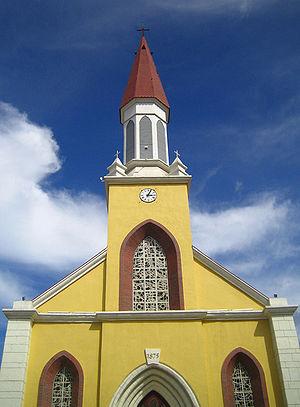
L'Océanie est un continent dont les traditions religieuses ont été modifiées et se modifient encore. Si les religions traditionnelles ont été largement supplantées pendant la colonisation occidentale, elles survivent sous la forme de la superstition dans de nombreuses régions reculées. Le christianisme se taille la part du lion par le travail intensif des missionnaires catholiques et protestants tout au long des XIXᵉ et XXᵉ siècles. Toutefois, rien n'est fixé : en effet, par l'immigration les religions musulmanes et juives ont pu s'implanter dans le courant des XXᵉ et XXIᵉ siècles.